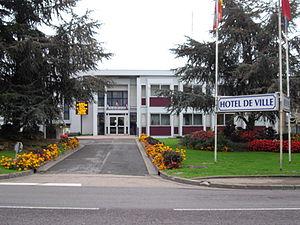
La mairie de Mondelange, Moselle, France.
Mondelange est une commune française située dans le département de la Moselle, entre Metz et Thionville.